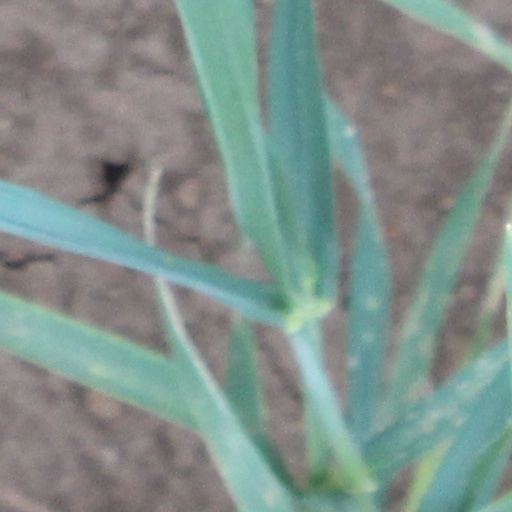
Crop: wheat